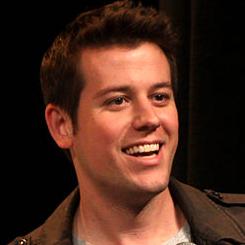
Age: 30